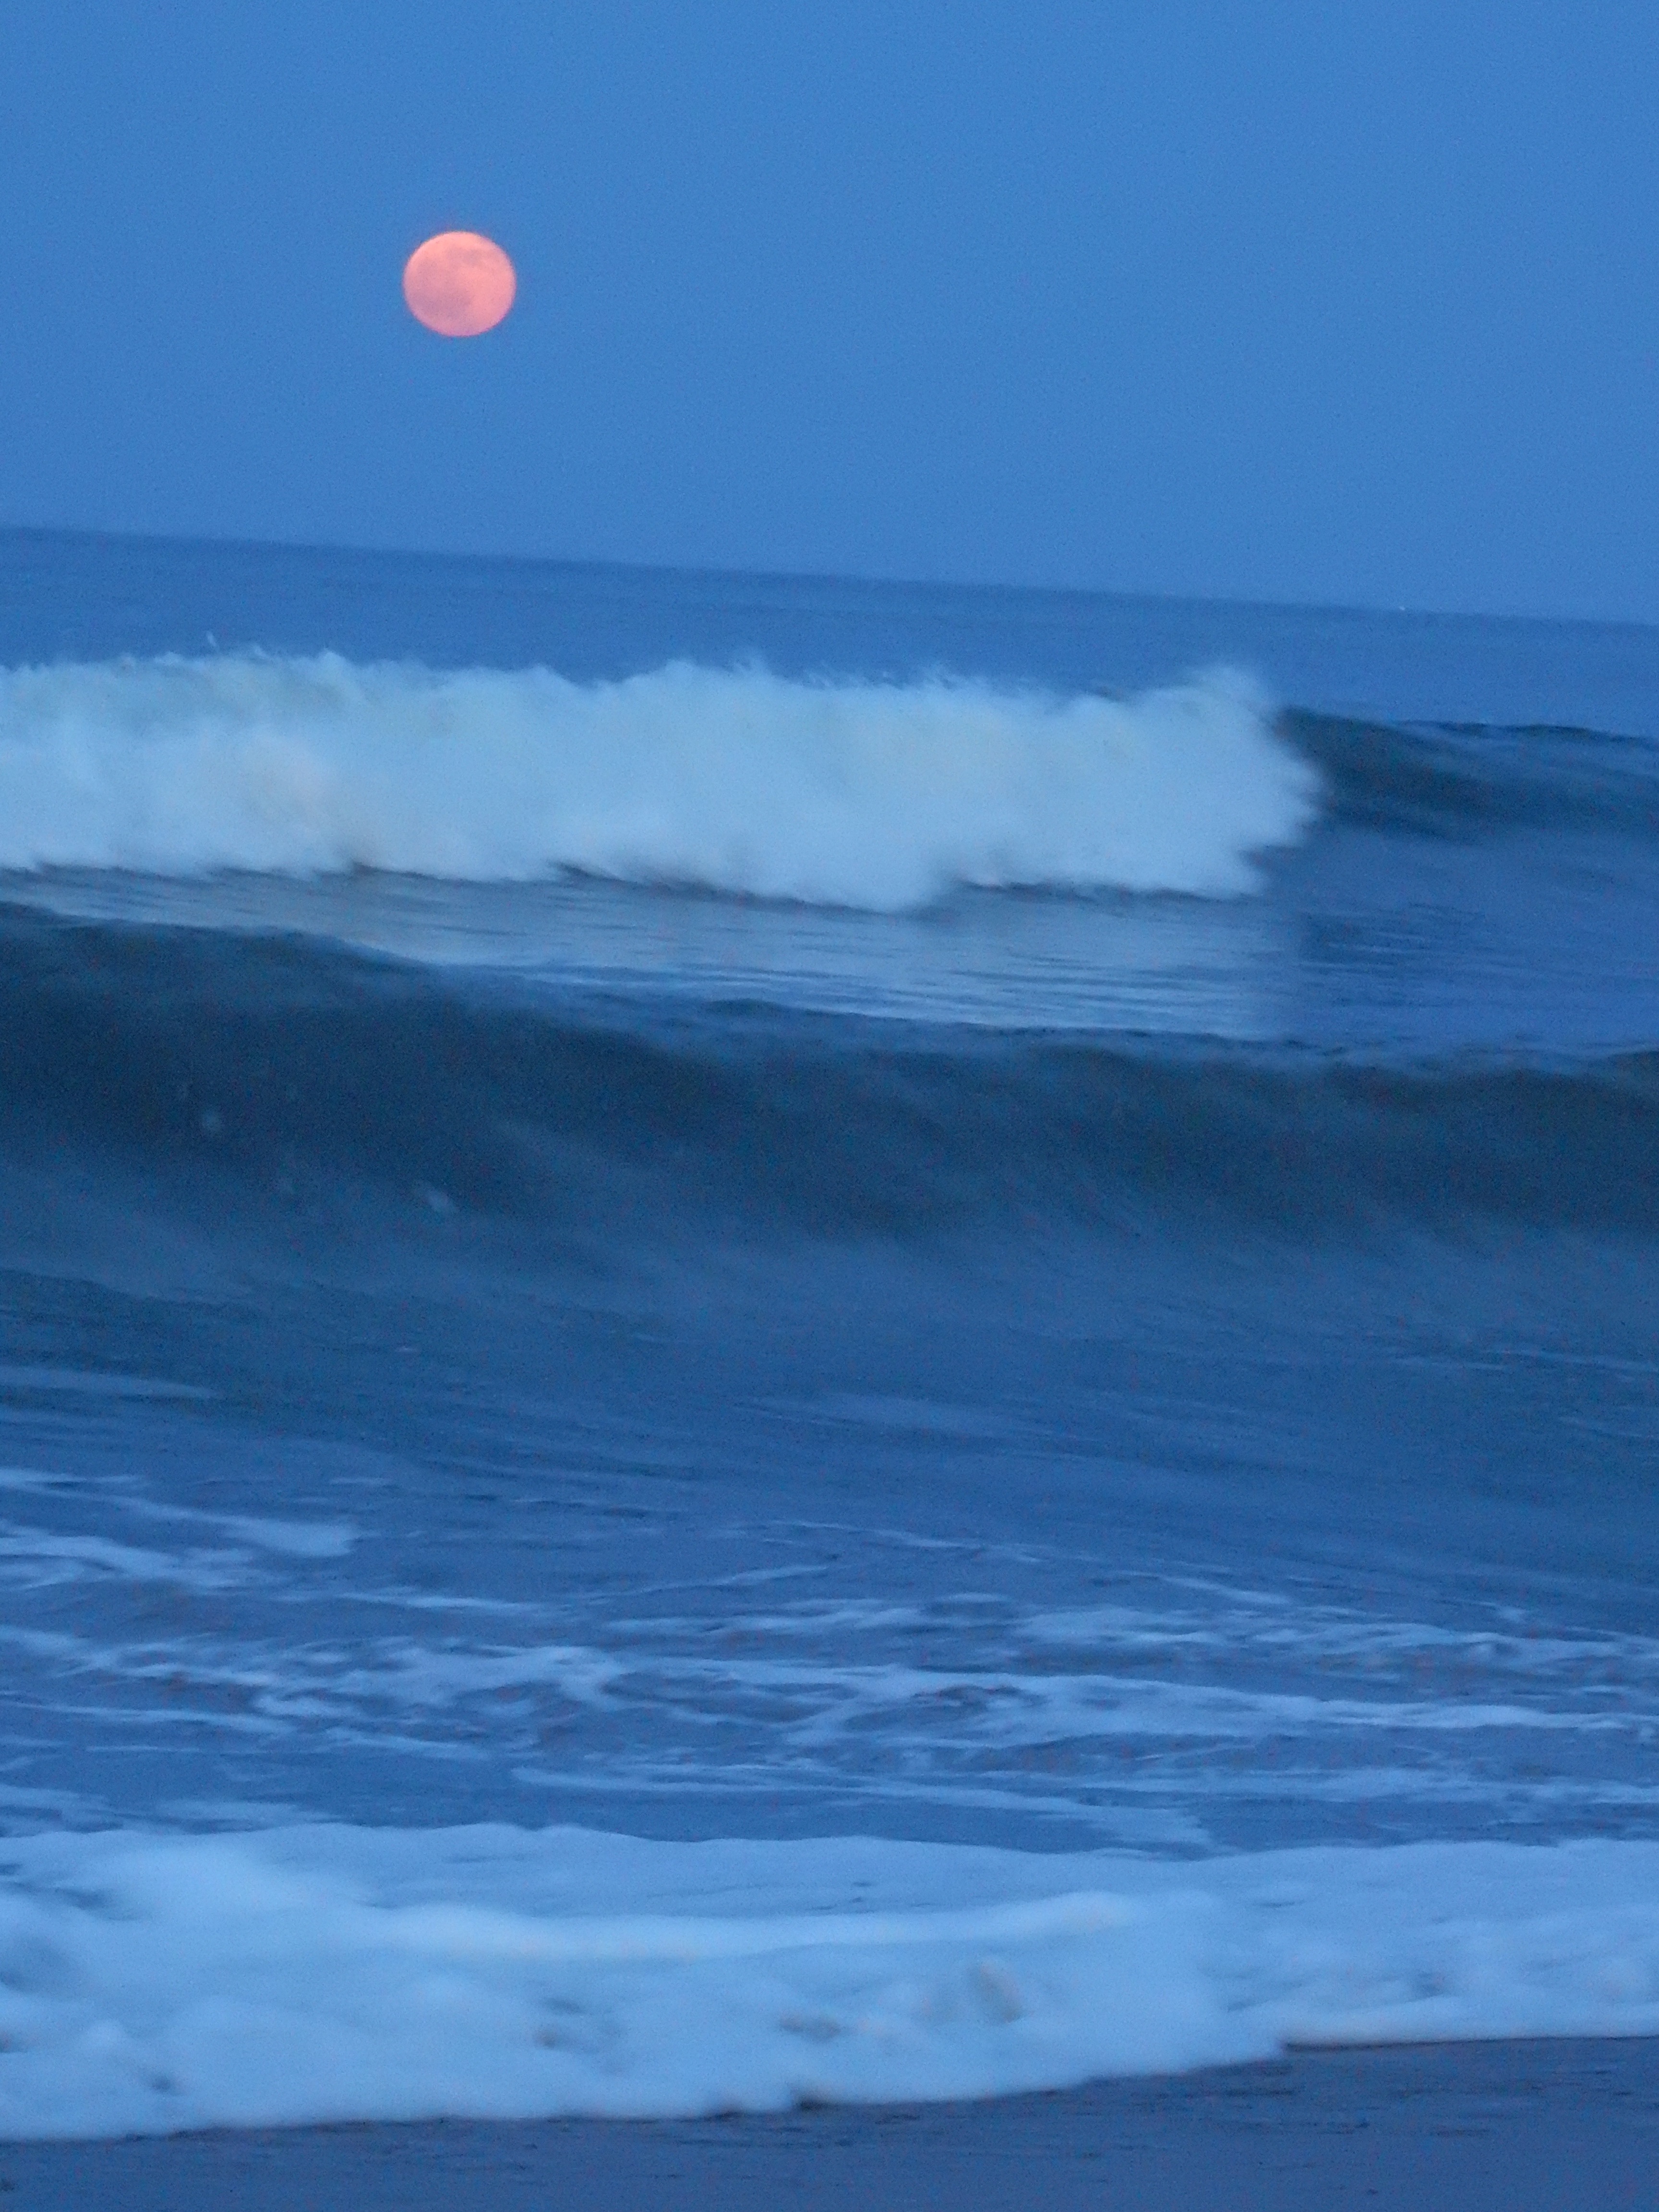
sea, coast, ocean, horizon, sky, wave, sports, arctic ocean, wind wave